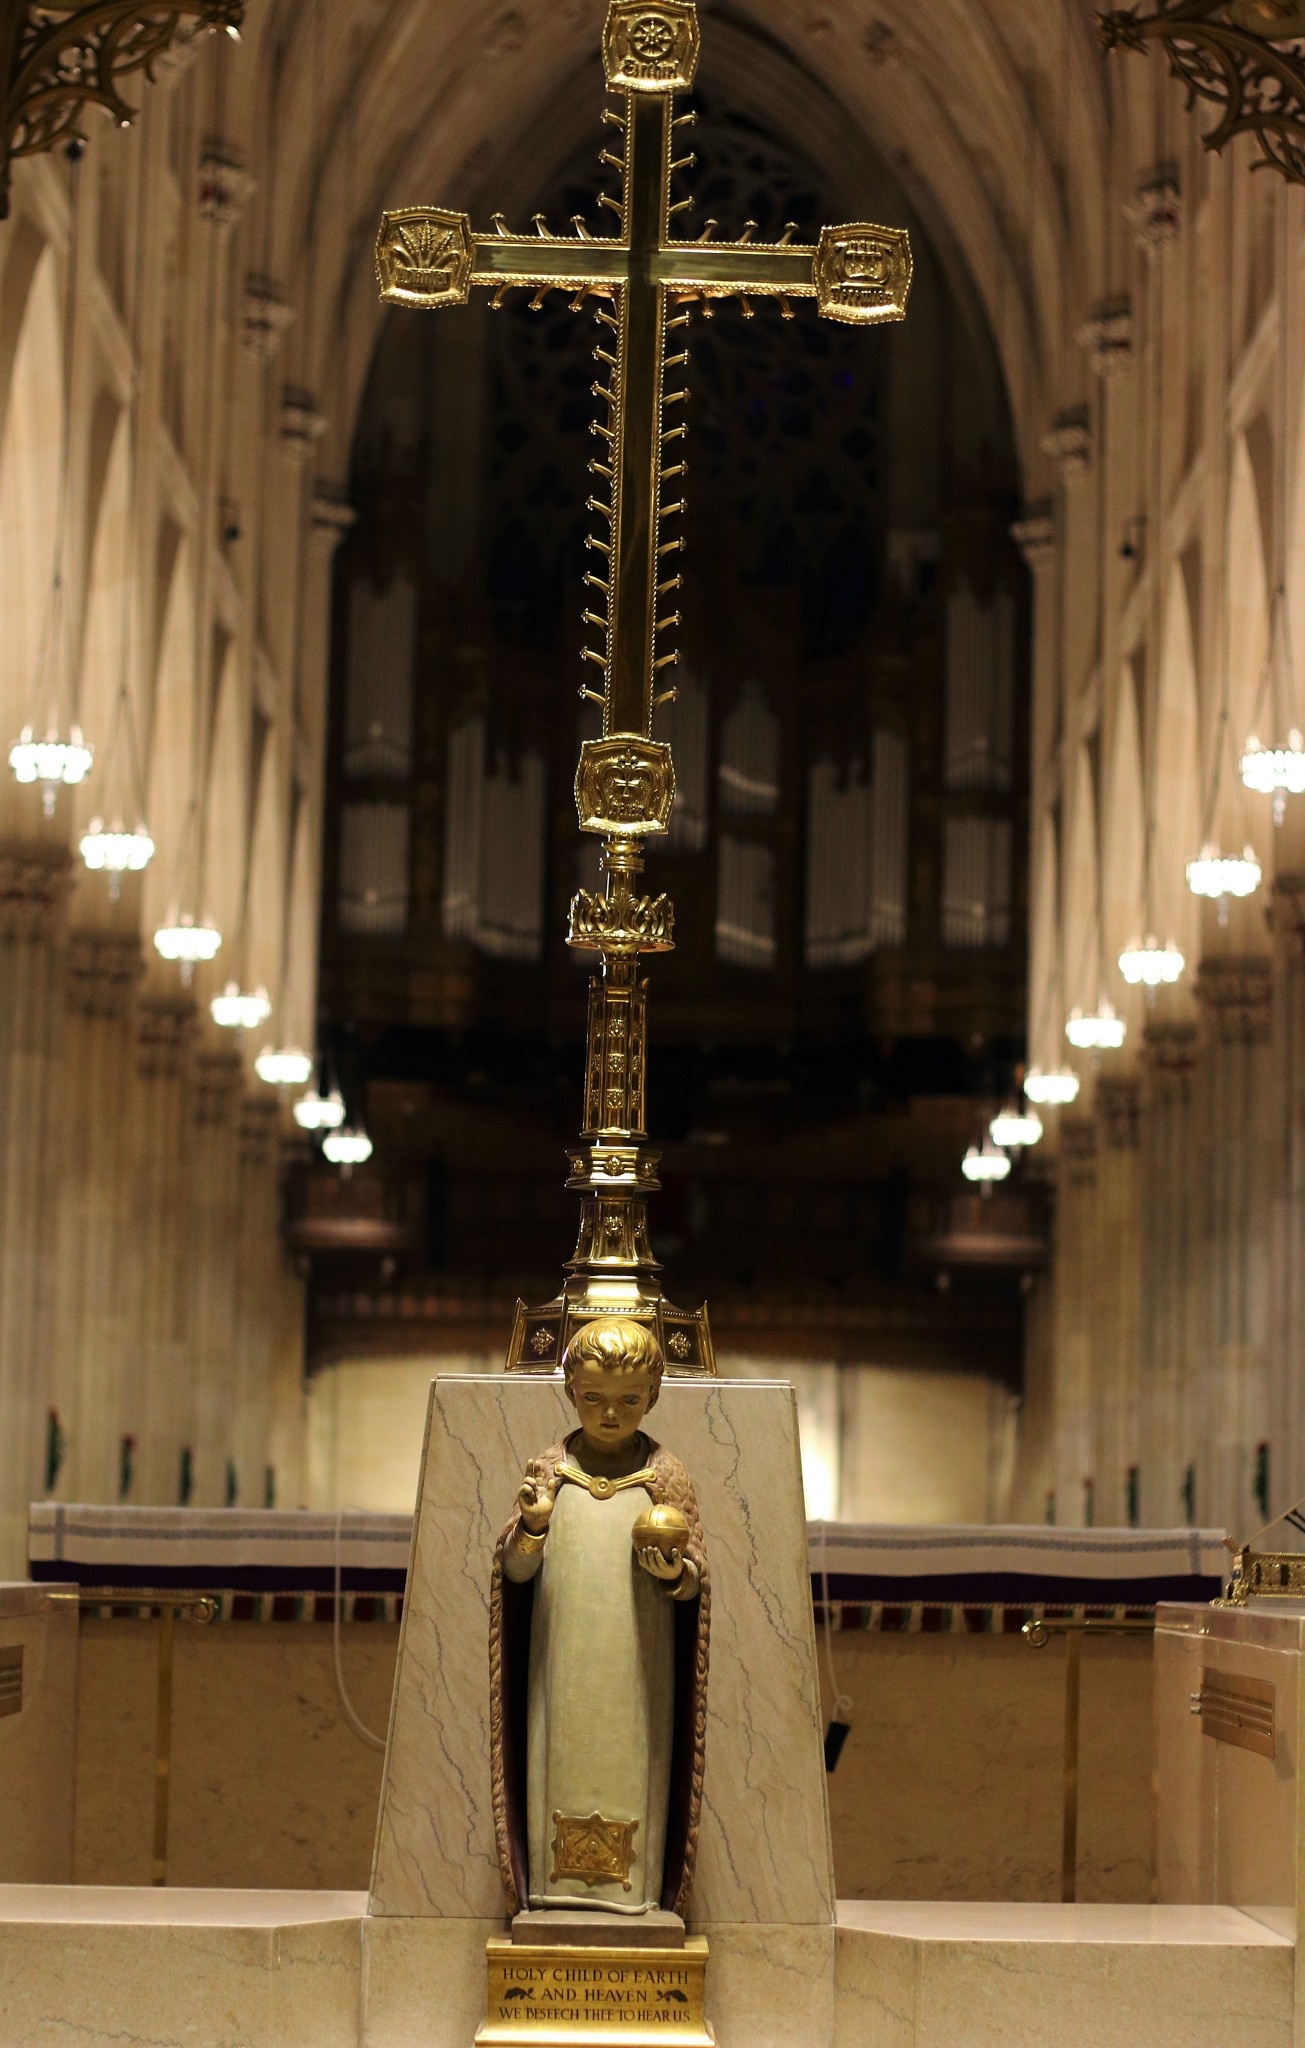
architecture, structure, building, column, lighting, place of worship, temple, tourist attraction, ancient history